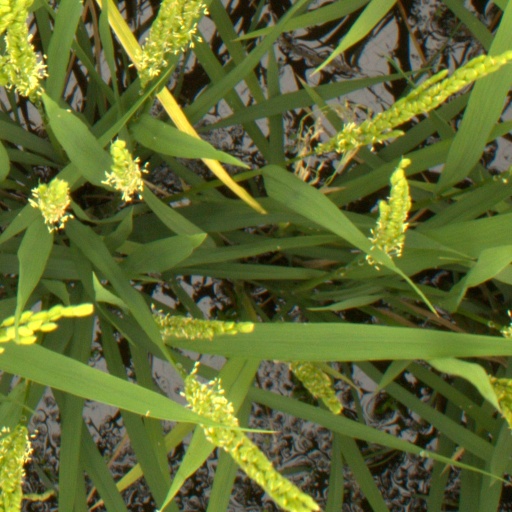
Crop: rice